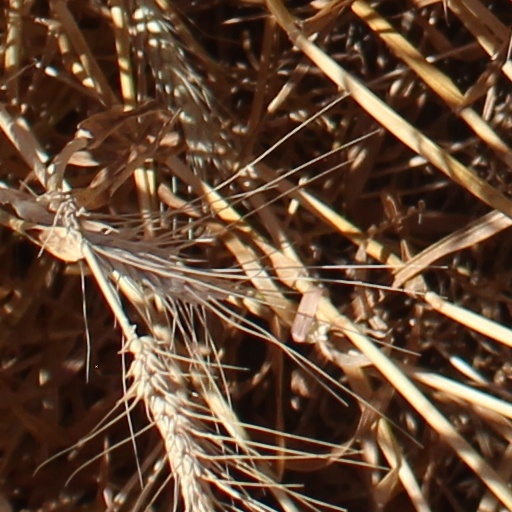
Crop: wheat